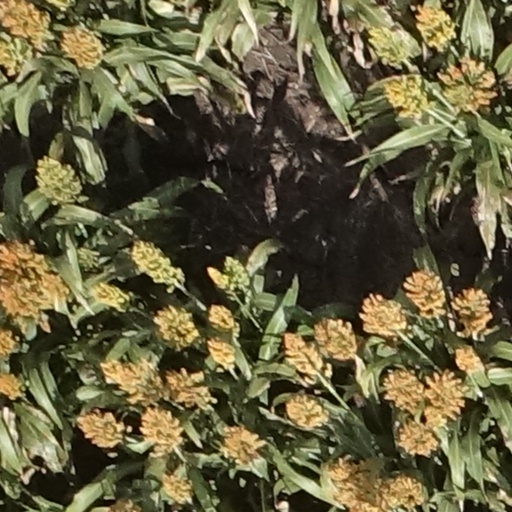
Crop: sorghum